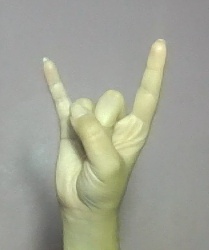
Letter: la